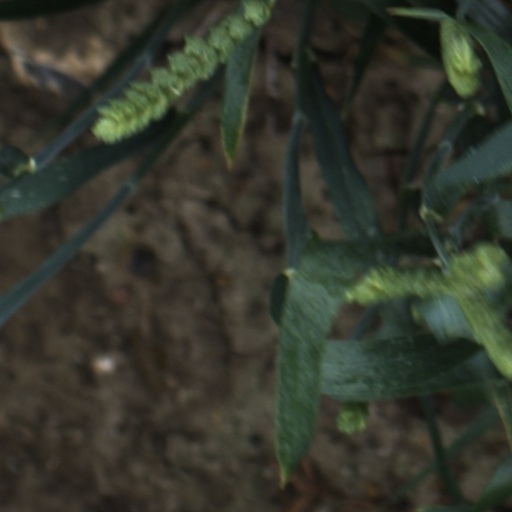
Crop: wheat